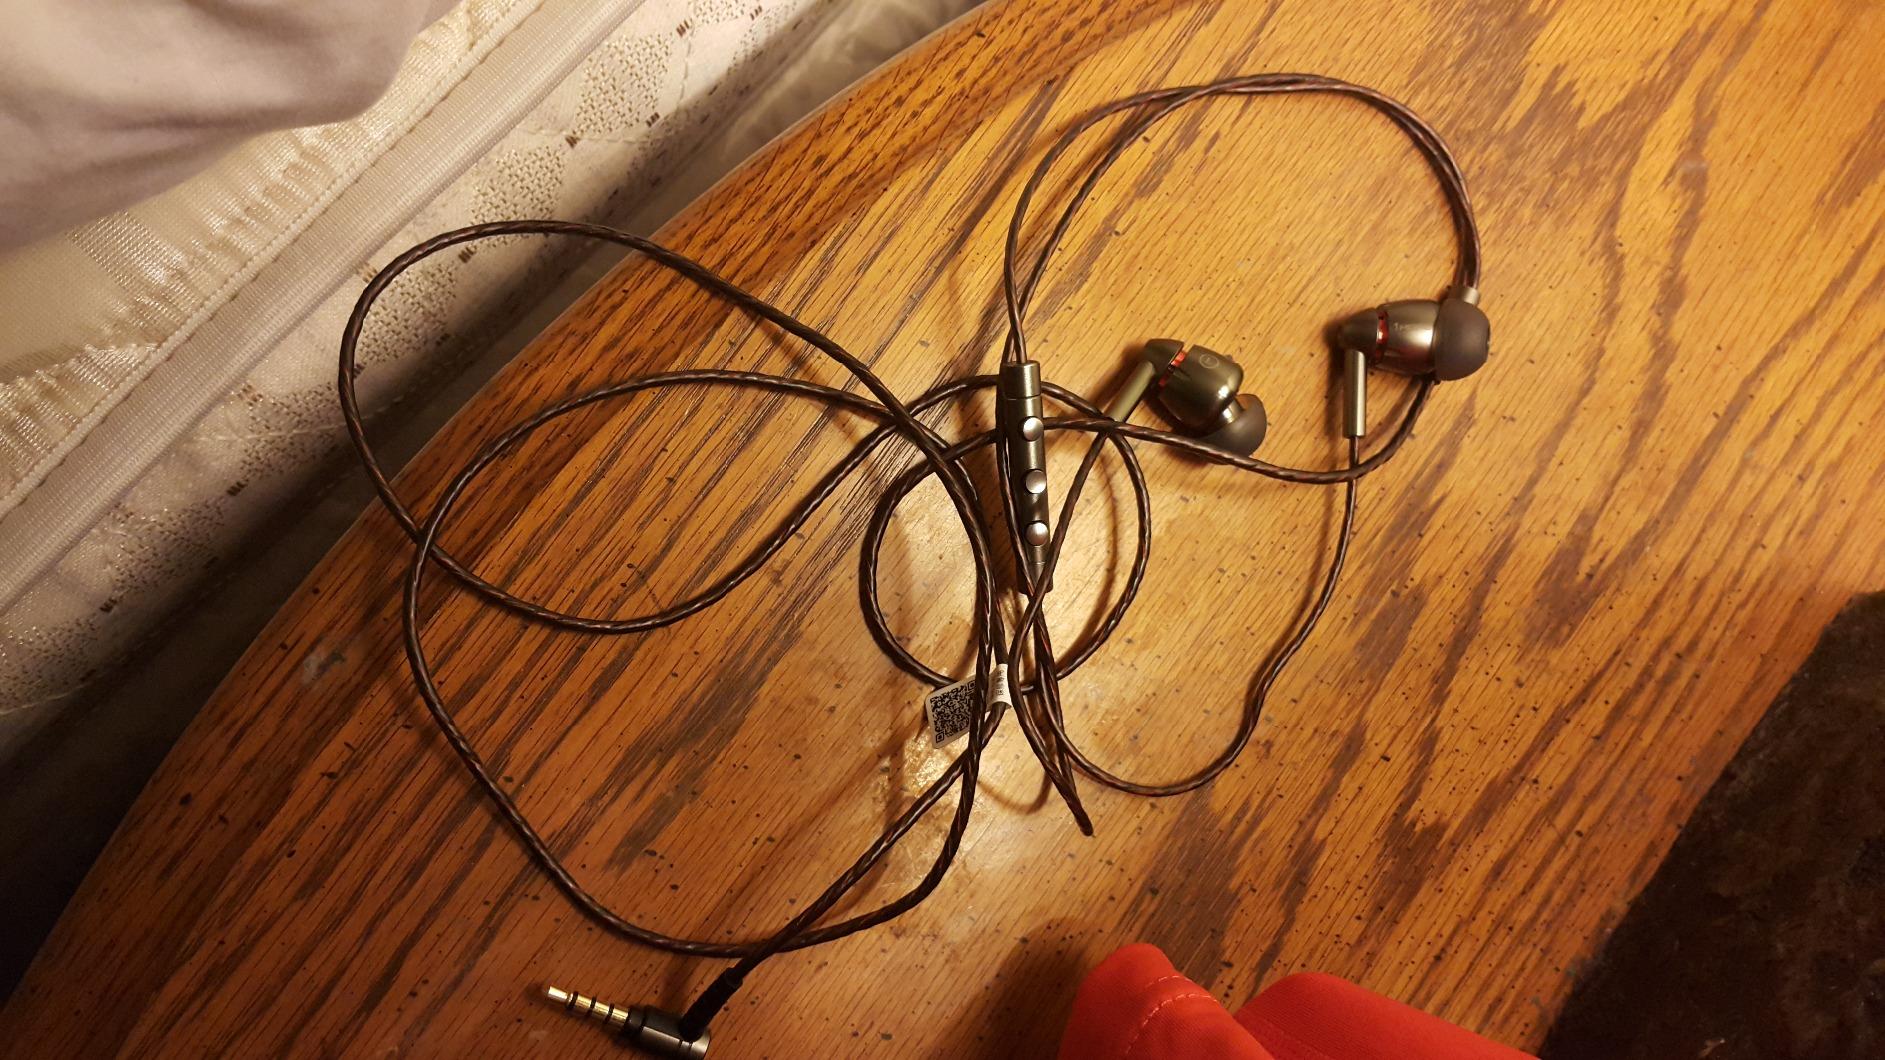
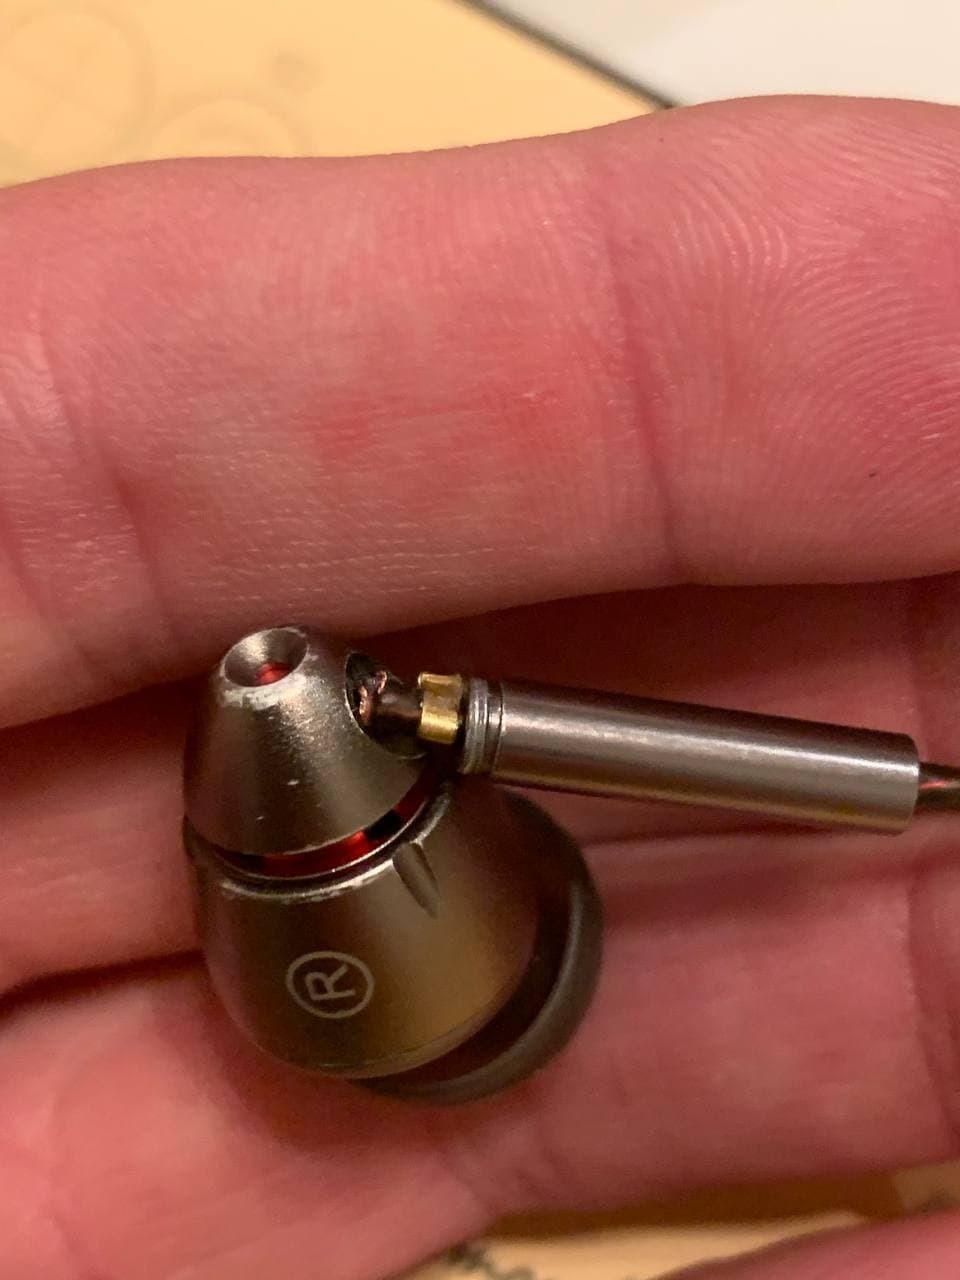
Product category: headphones
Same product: yes